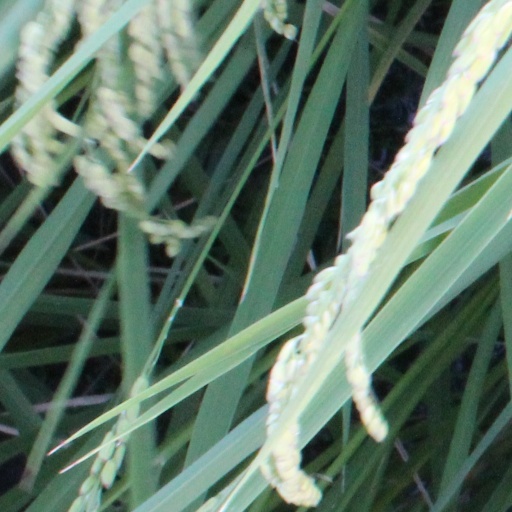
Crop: rice